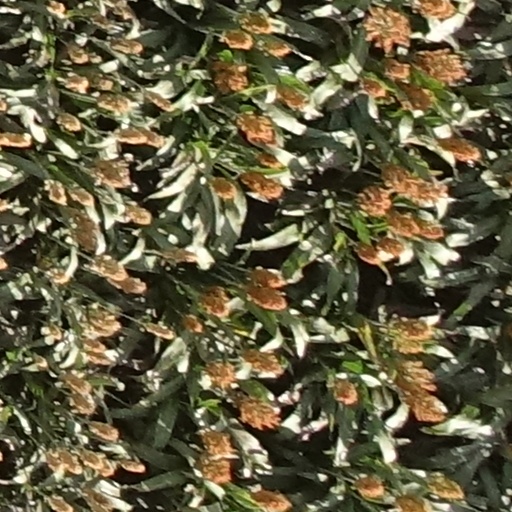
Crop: sorghum